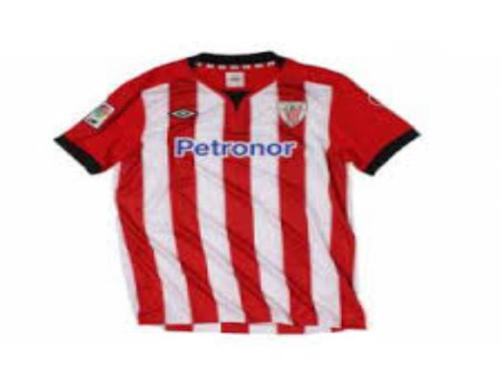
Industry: Clothes